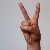
The image shows a hand gesture representing the letter 'V' in Indian Sign Language.